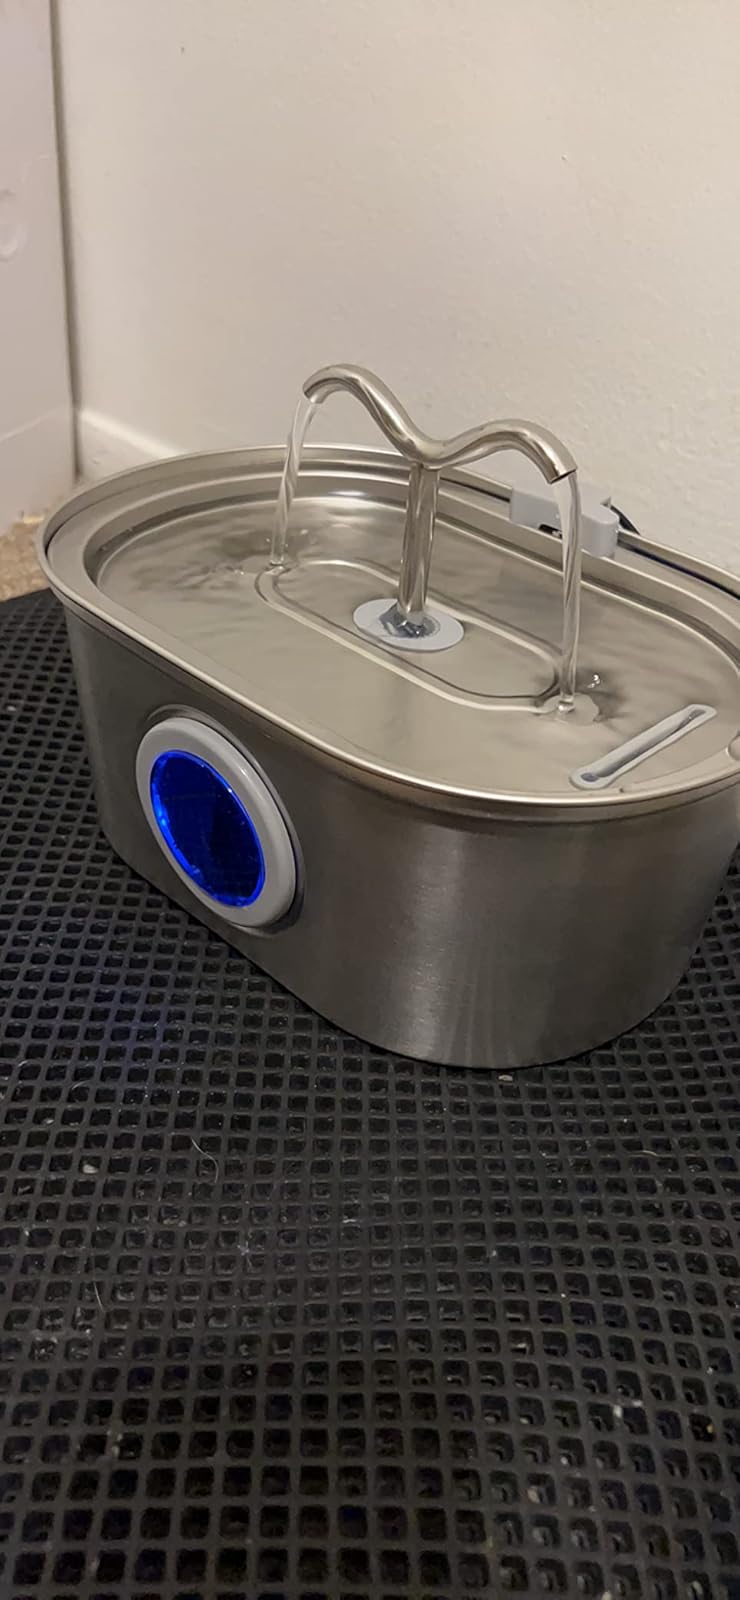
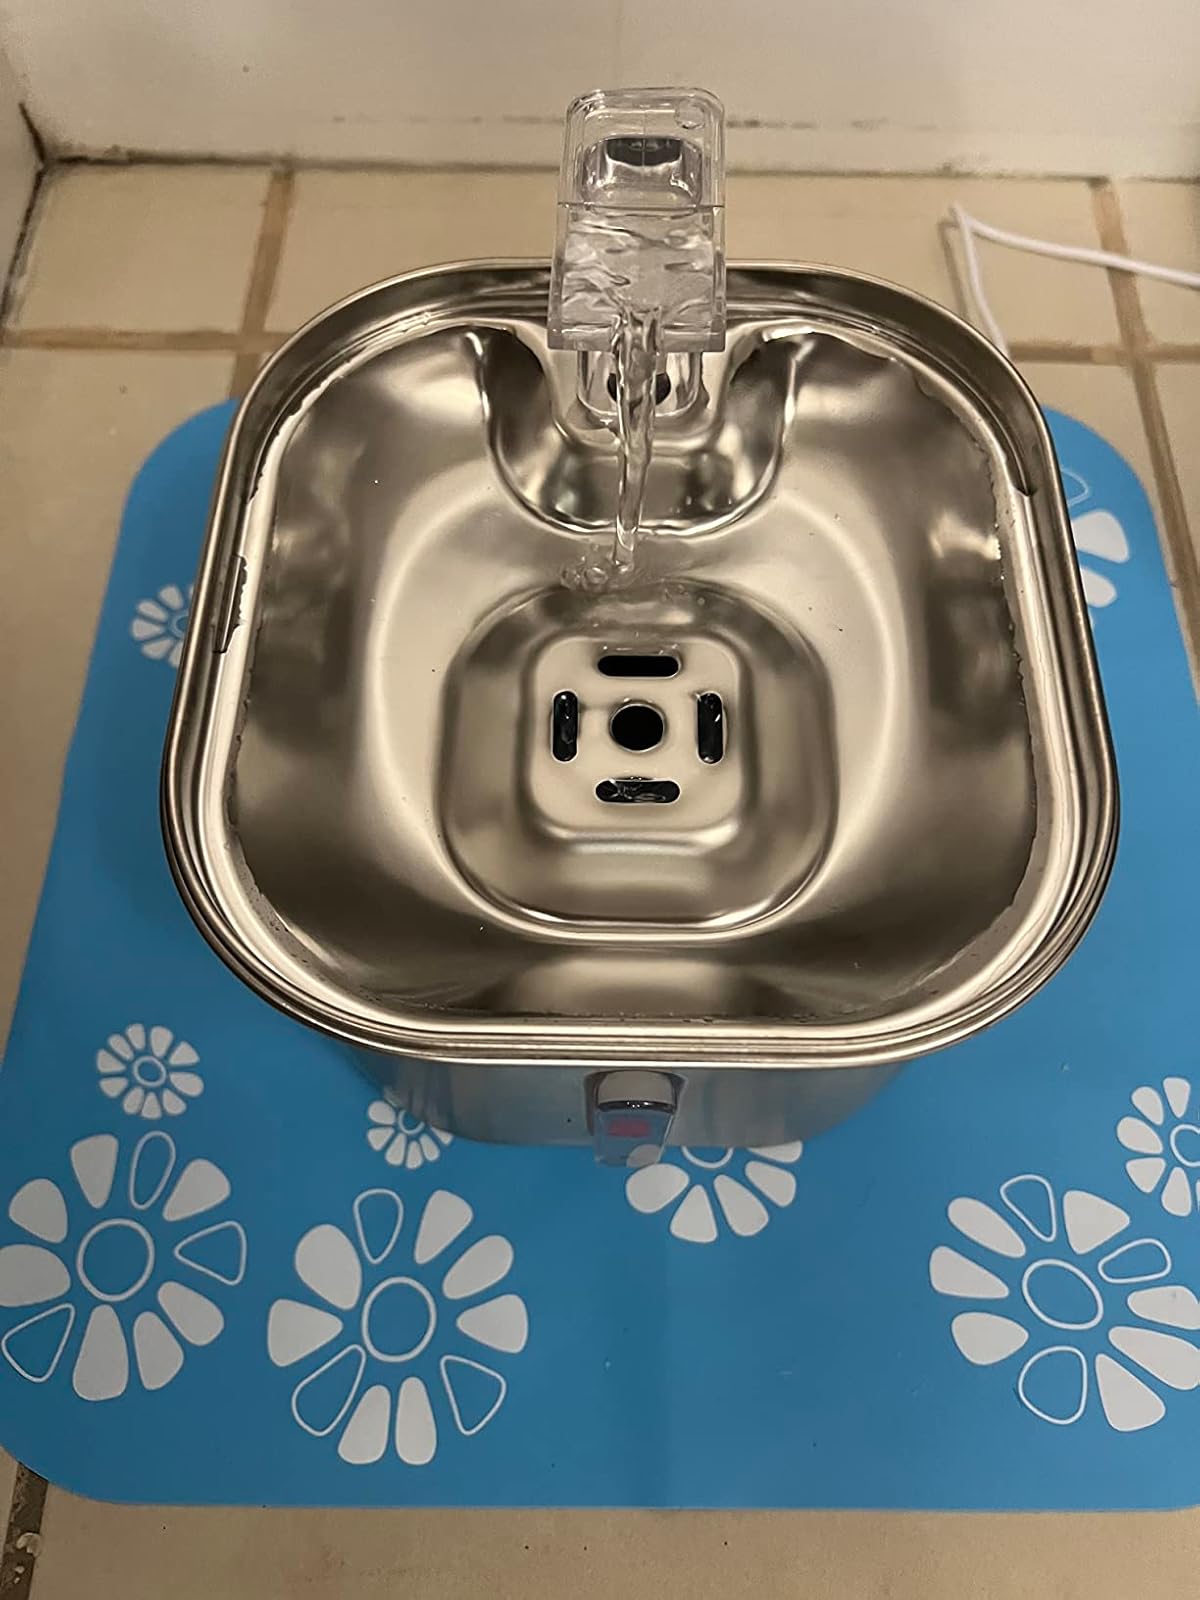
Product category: items_bowl
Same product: no